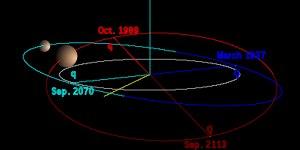
(50000) Quaoar est un objet massif de la ceinture de Kuiper découvert en 2002 par les astronomes Chadwick A. Trujillo et Michael E. Brown de l'Institut de technologie de Californie, localisé à Pasadena. Sa désignation temporaire fut 2002 LM₆₀.